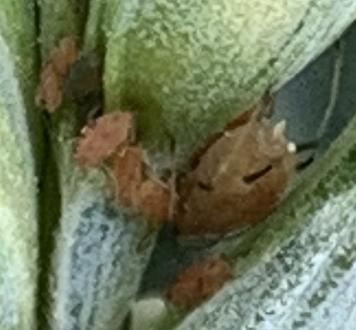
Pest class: english_grain_aphid